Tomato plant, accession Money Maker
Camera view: vertical (180 deg); turntable rotation: 30 degrees
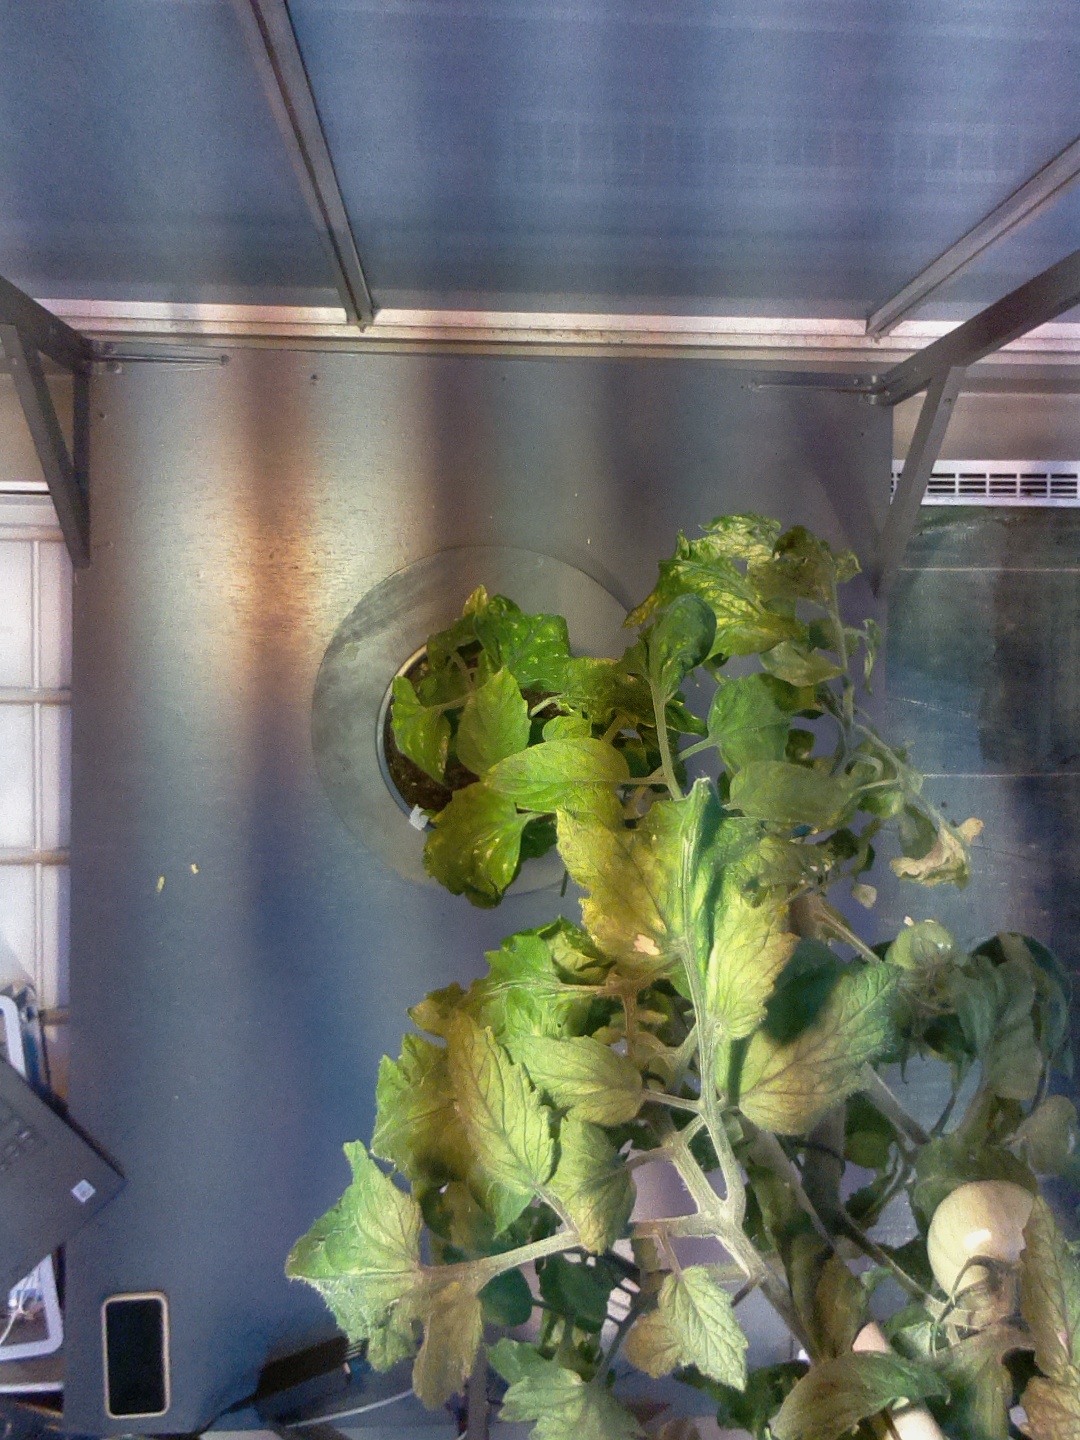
BBCH growth stage 73: 30%-40% of final fruit size